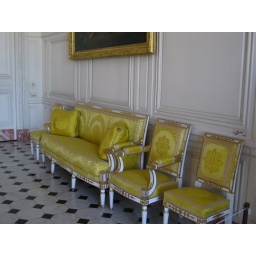
yellow chairs in the Antichambre des Seigneurs